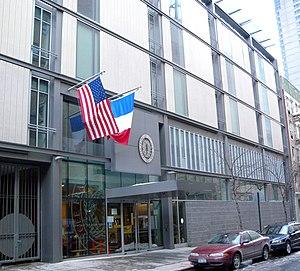
Lycée français de New York
Le Lycée français de New York est un établissement scolaire privé, créé en 1935, situé à Manhattan, dans l'Upper East Side. Il accueille aujourd'hui 1 337 élèves de 60 nationalités de la maternelle à la terminale.